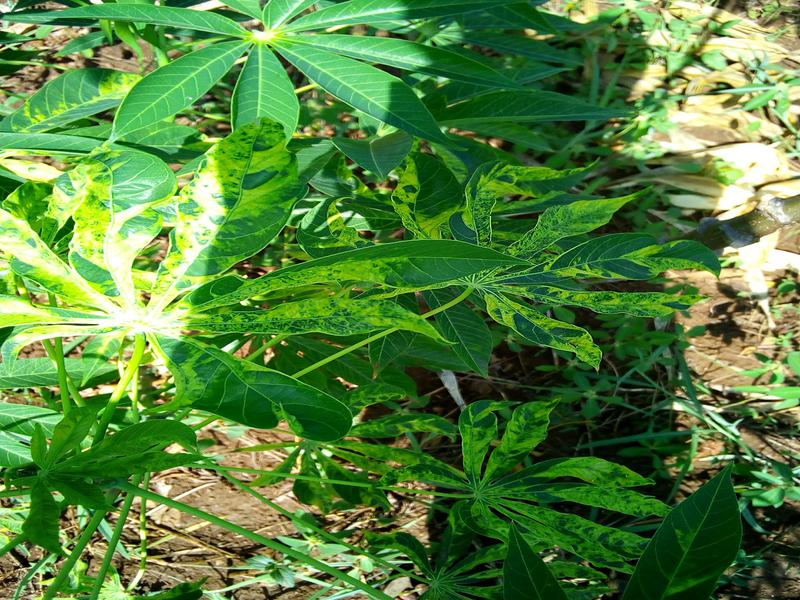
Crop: cassava
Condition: mosaic_disease